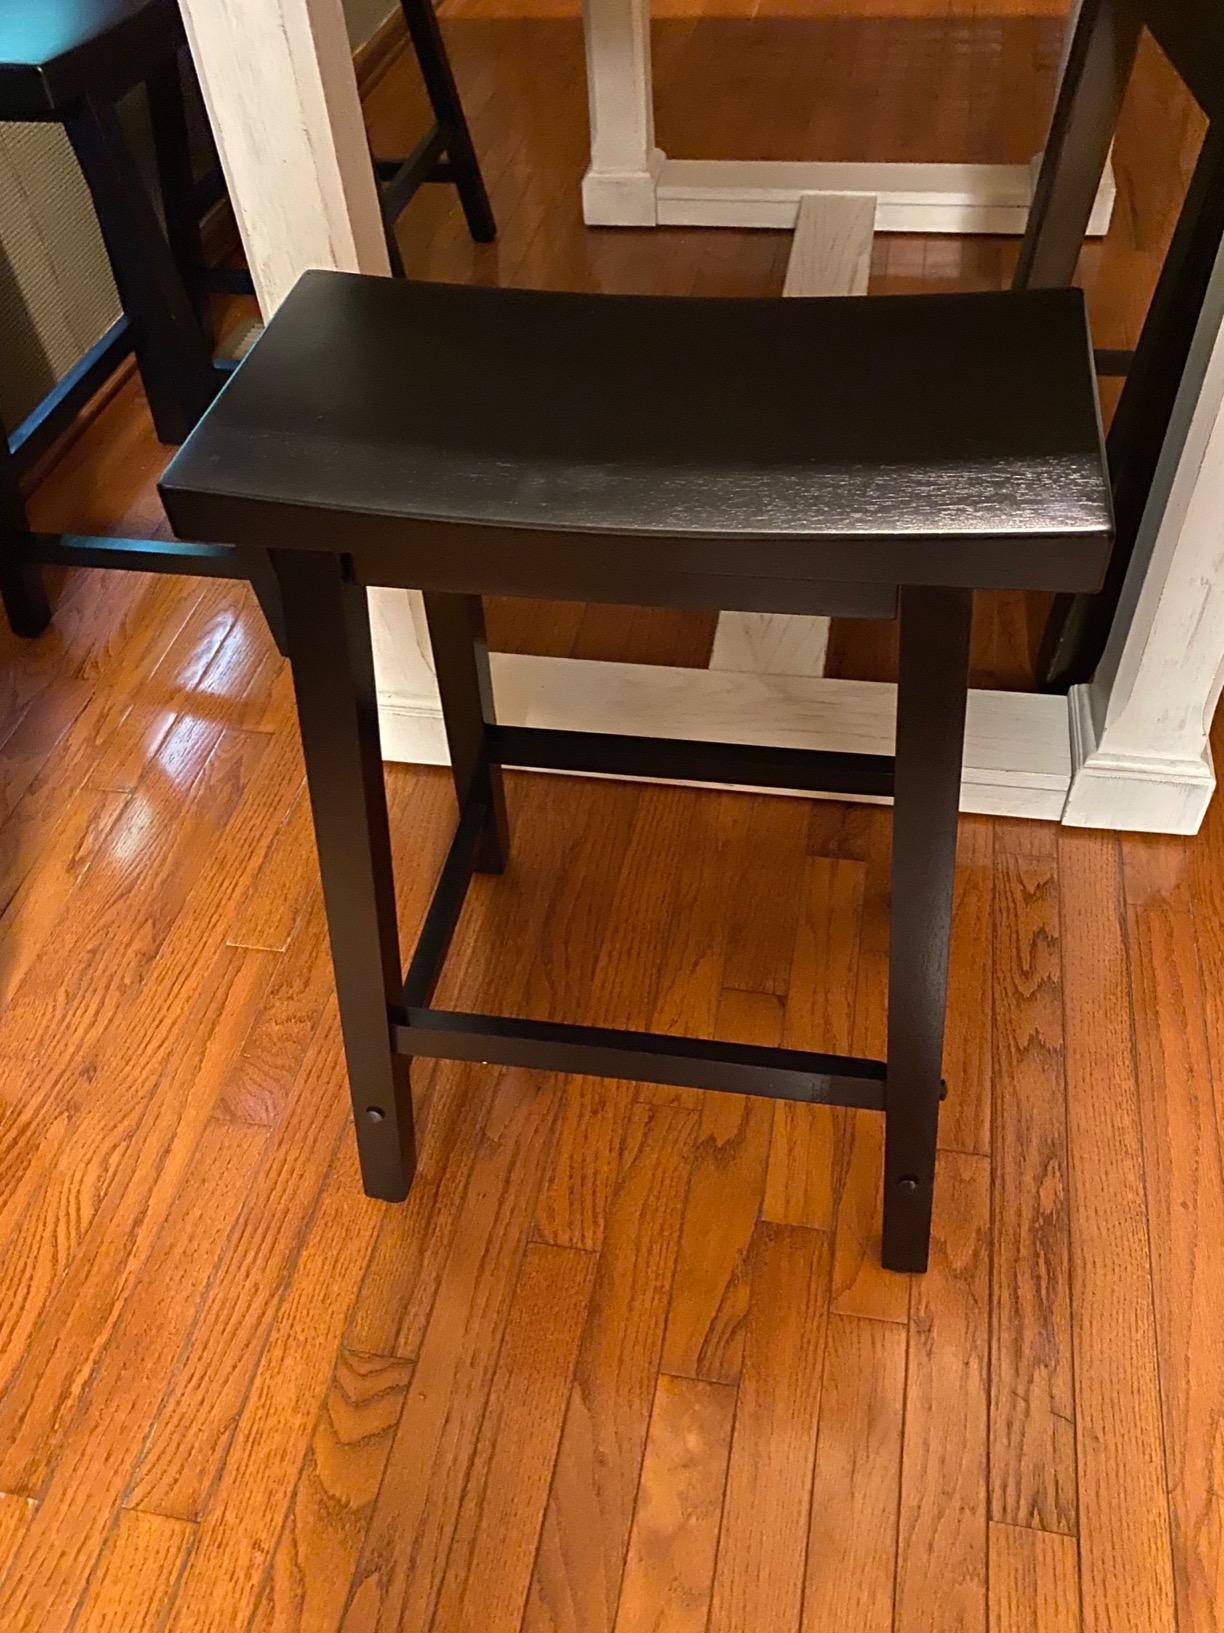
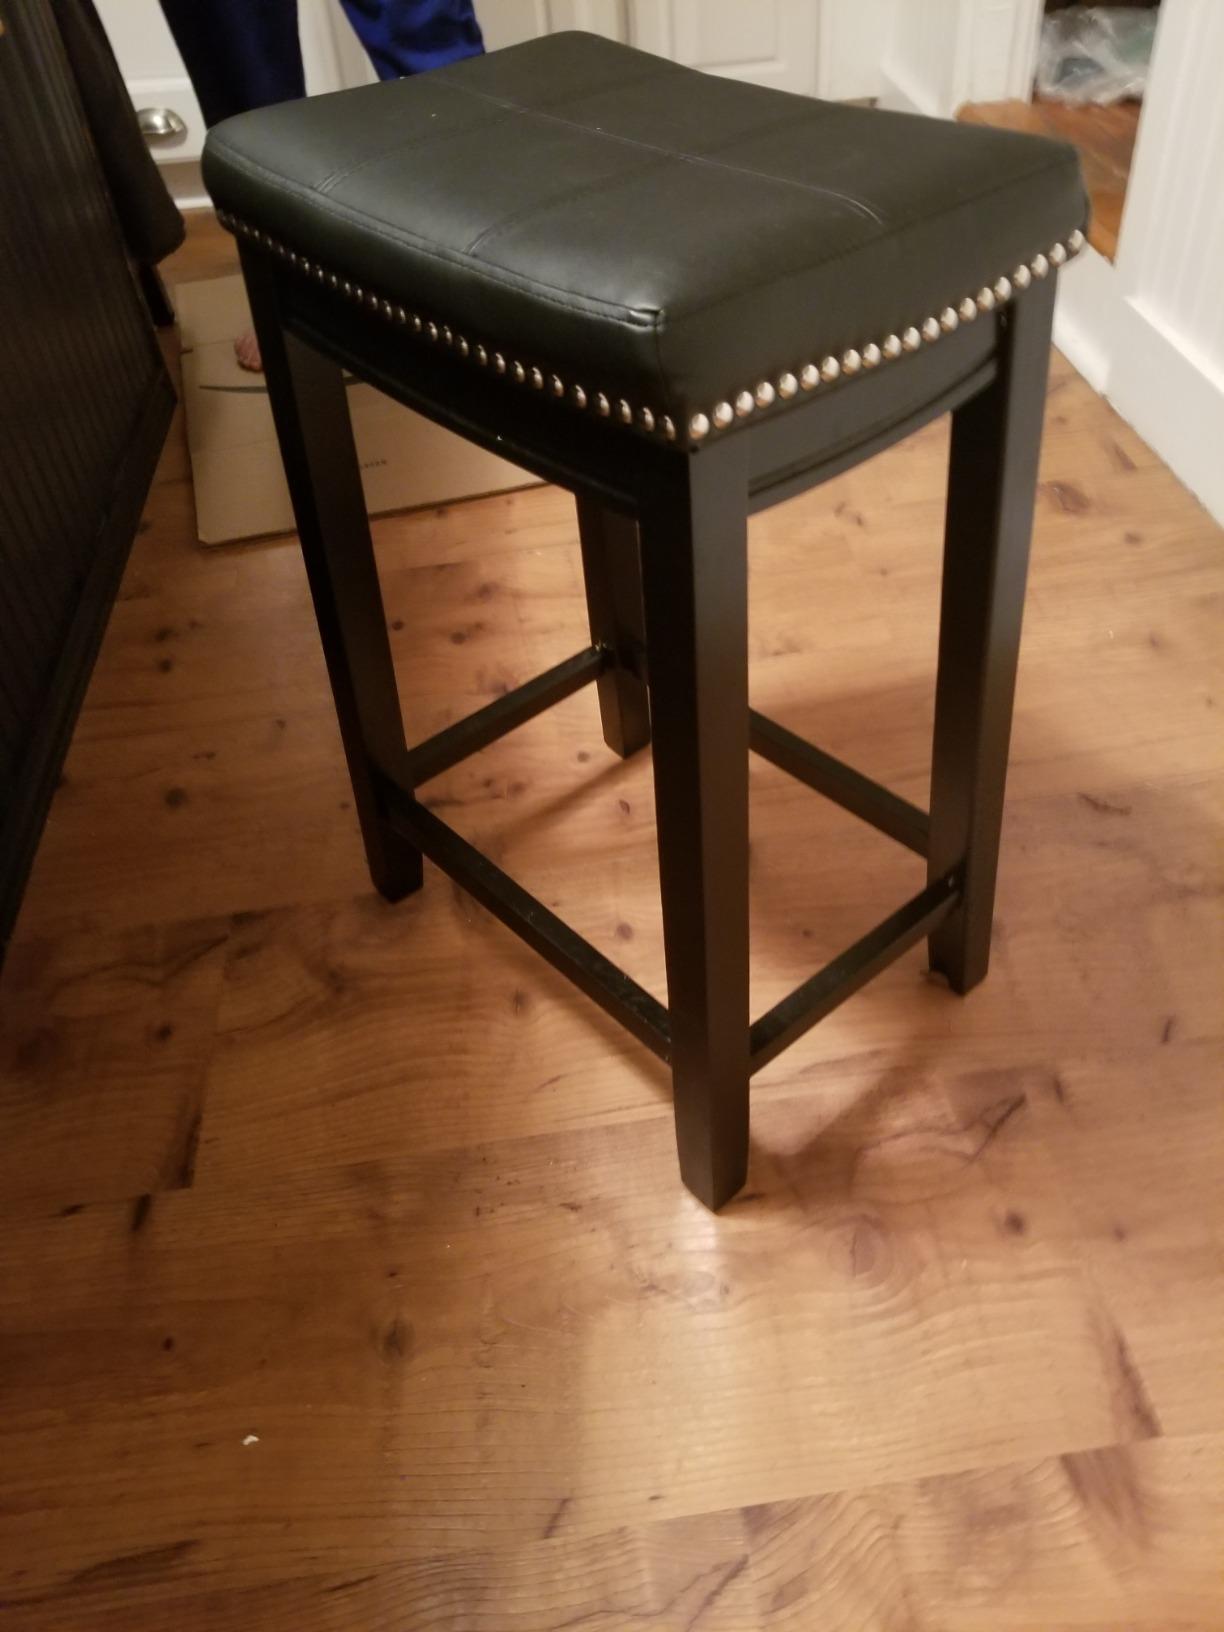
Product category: stool
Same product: no